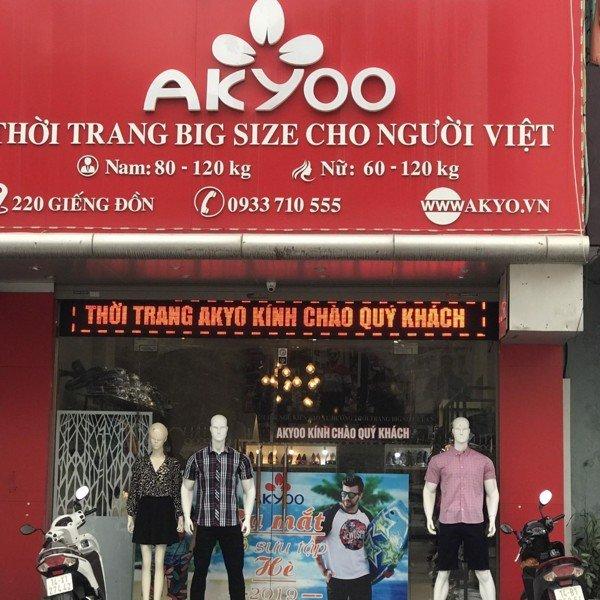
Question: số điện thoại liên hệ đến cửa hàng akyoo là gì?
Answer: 0933710555